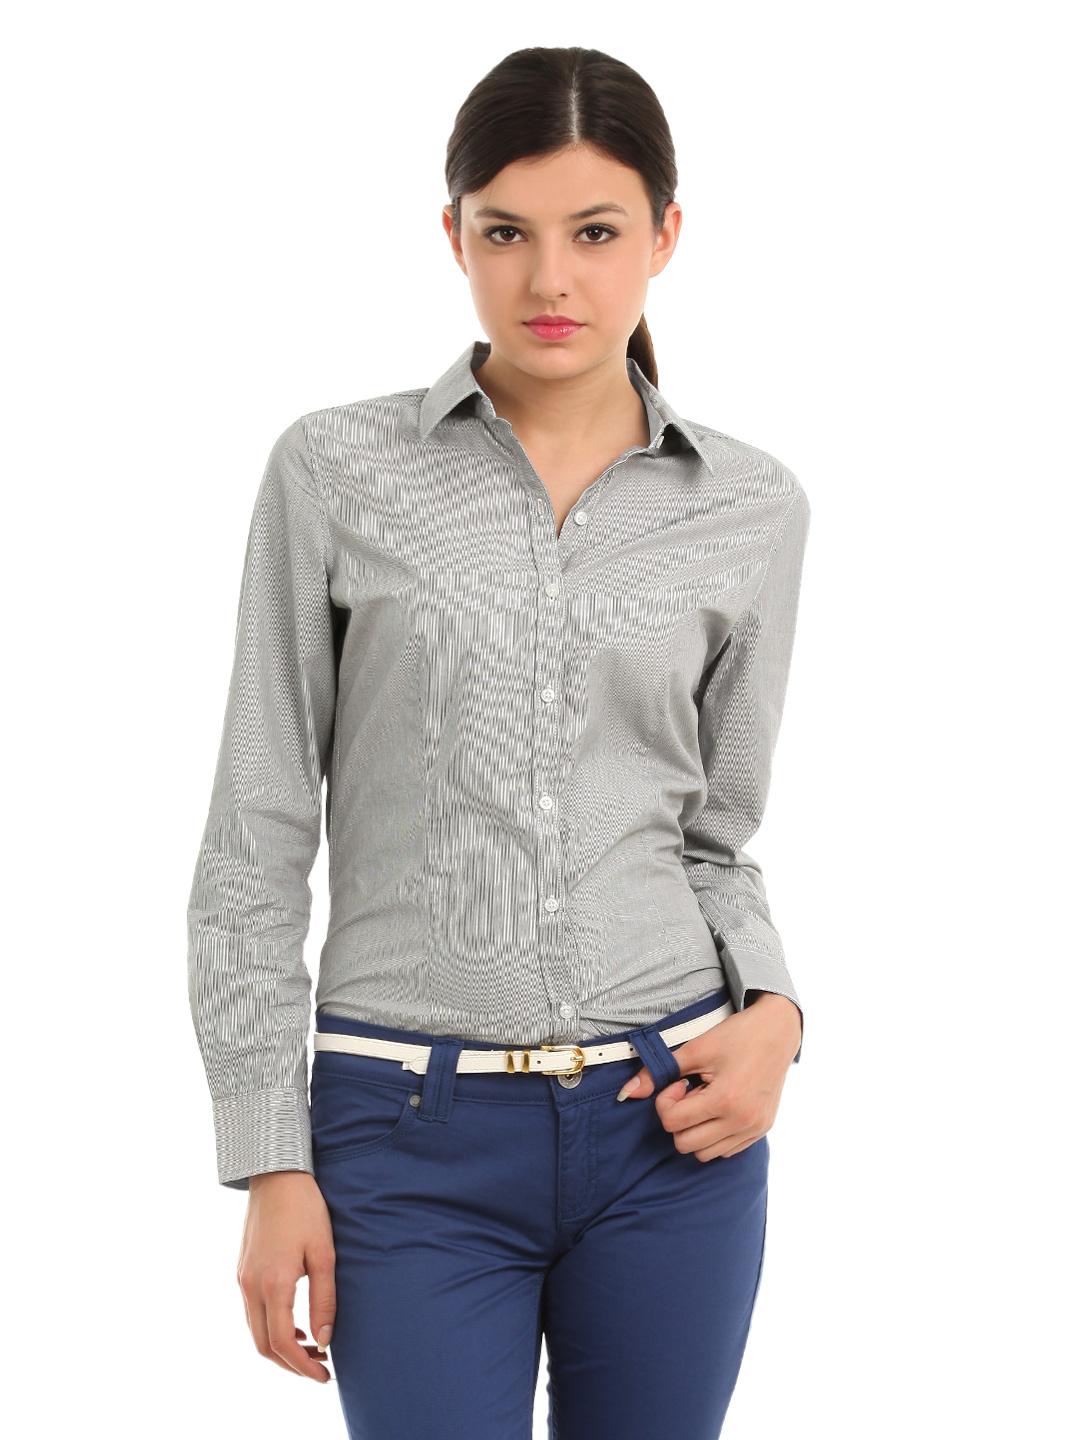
Allen Solly Woman Grey Shirt
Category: Apparel / Topwear / Shirts
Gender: Women
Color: Grey
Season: Summer 2012
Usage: Casual